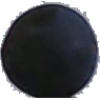
Label: Grape Blue 1